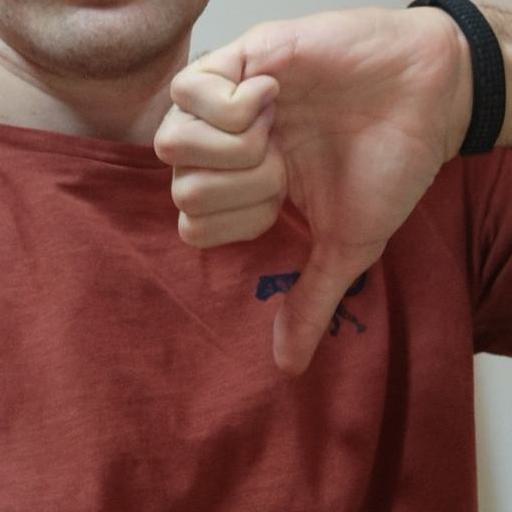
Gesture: dislike